Fountain de la Abundancia

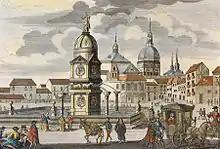
Fountain of la Abundancia, an engraving by Haered.

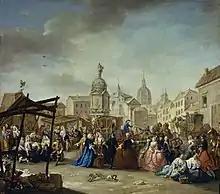
"The Fair of Madrid in the Plaza de la Cebada" by Manuel de la Cruz Vázquez, showing the fountain of La Abundancia at bottom (c. 1780). Museo del Prado.

The Fountain of la Abundancia, or Fuente de la Abundancia, was located in the Plaza de la Cebada in Madrid, for this plaza also was known by this name. It has retained several architectural elements and various coats of arms, which were saved from demolition work which took place in the 19th century, to be integrated into a new structure.